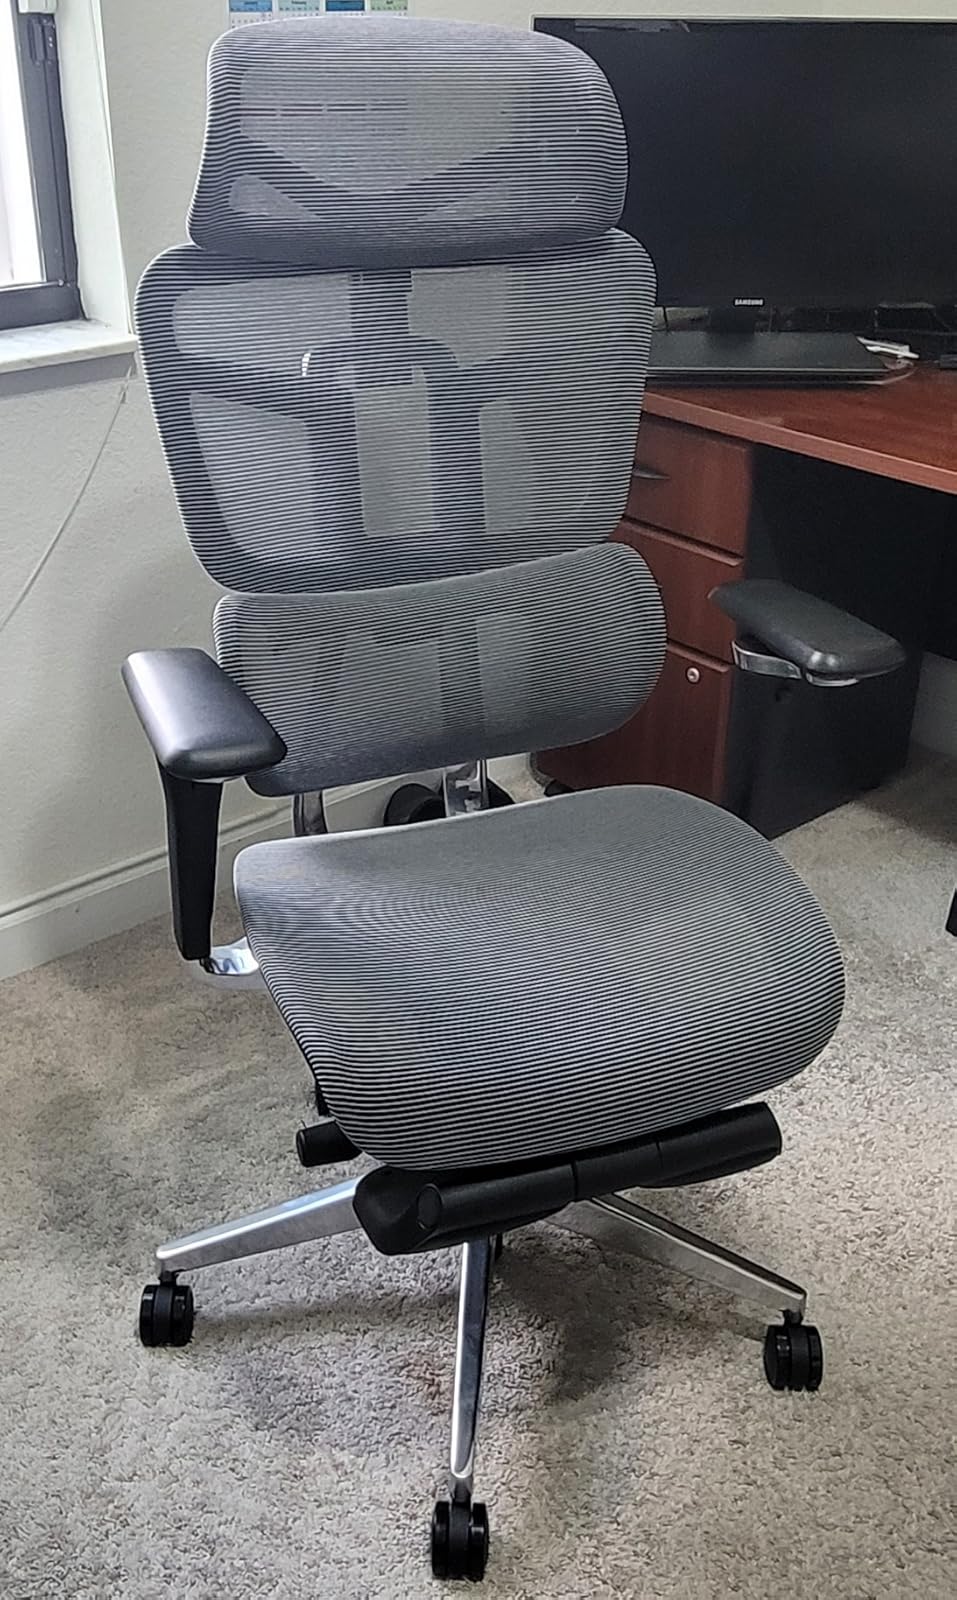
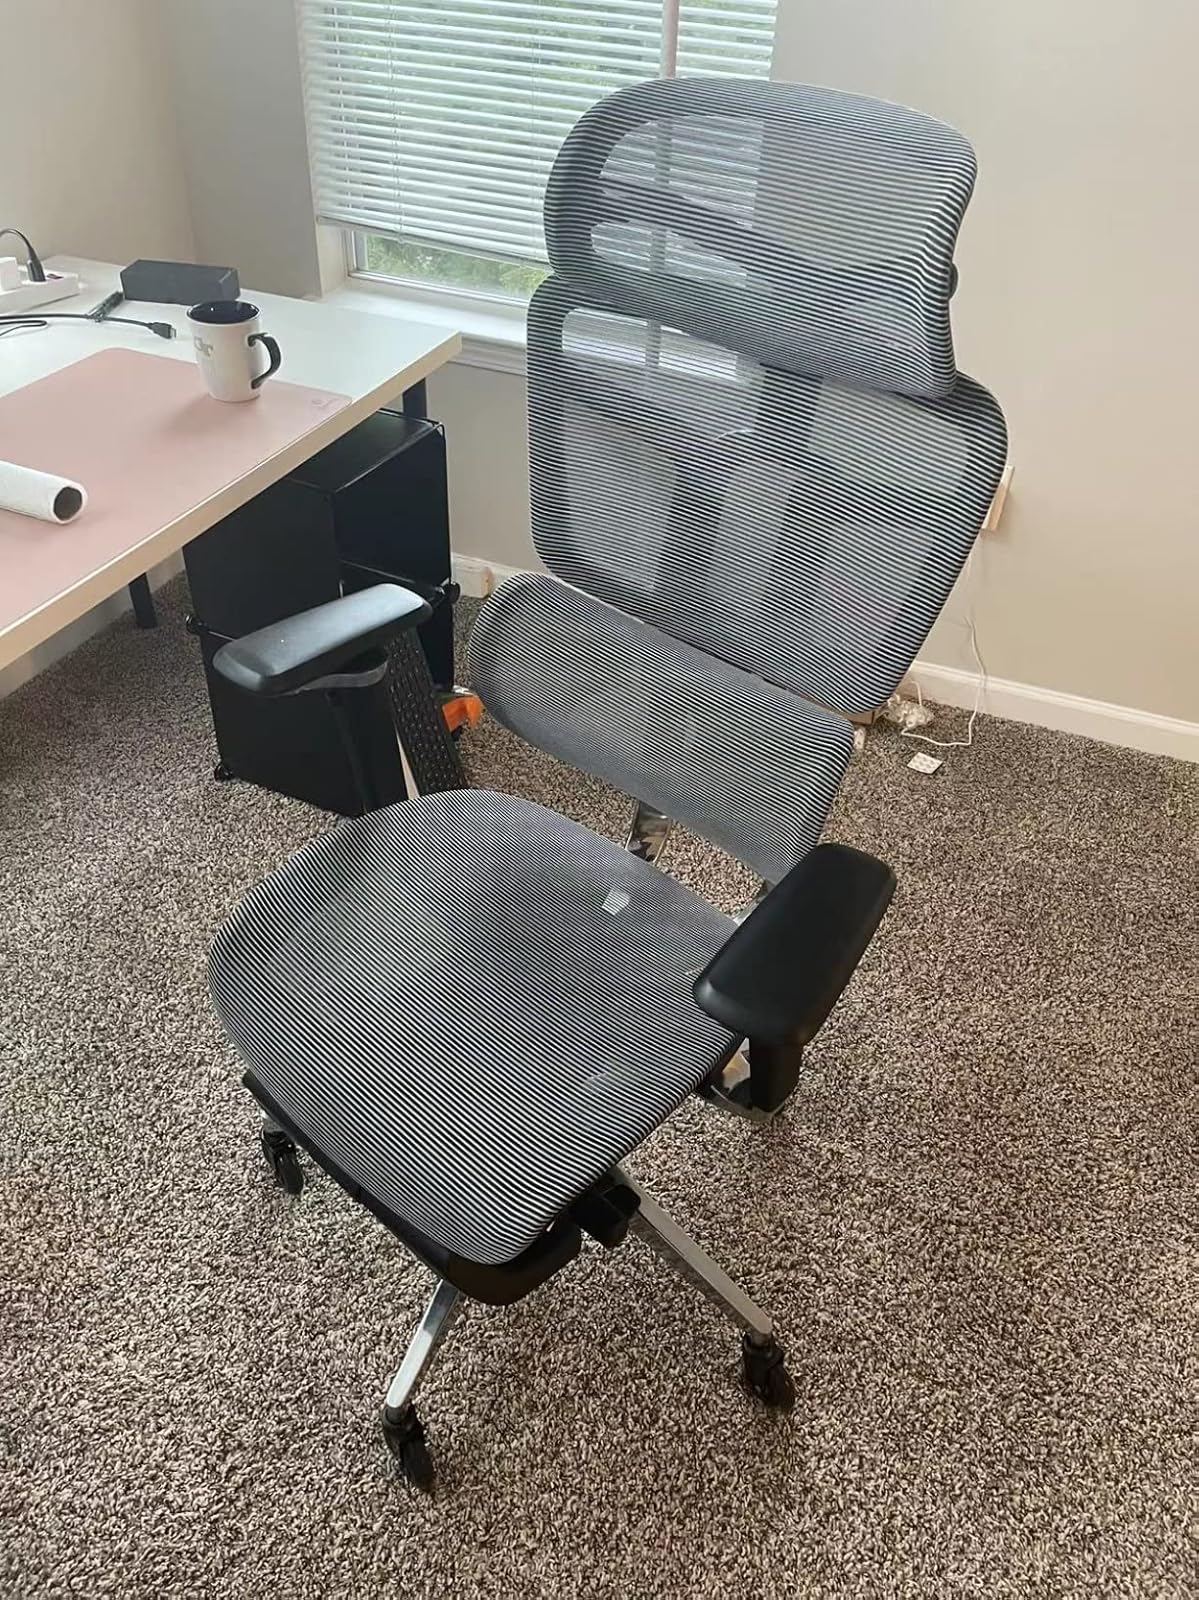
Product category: items_chair
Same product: yes